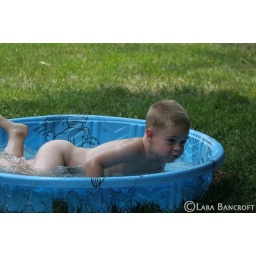
A visit to Grandma's house and the two little ones were having fun in the water sans clothes